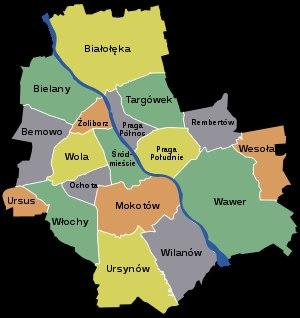
Comme toute ville ayant une forte population, la capitale de la Pologne est divisée en arrondissements.